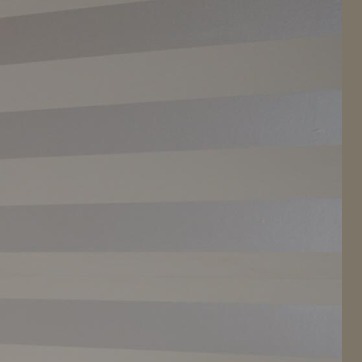
Material: wallpaper